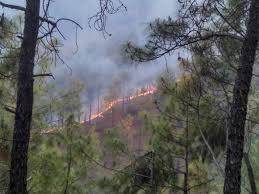
Label: urban_fire